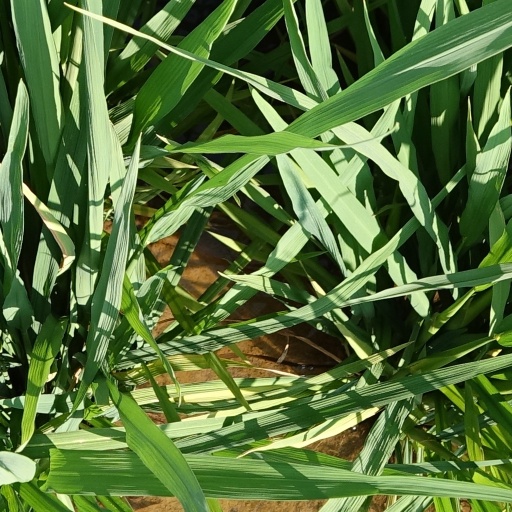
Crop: rice